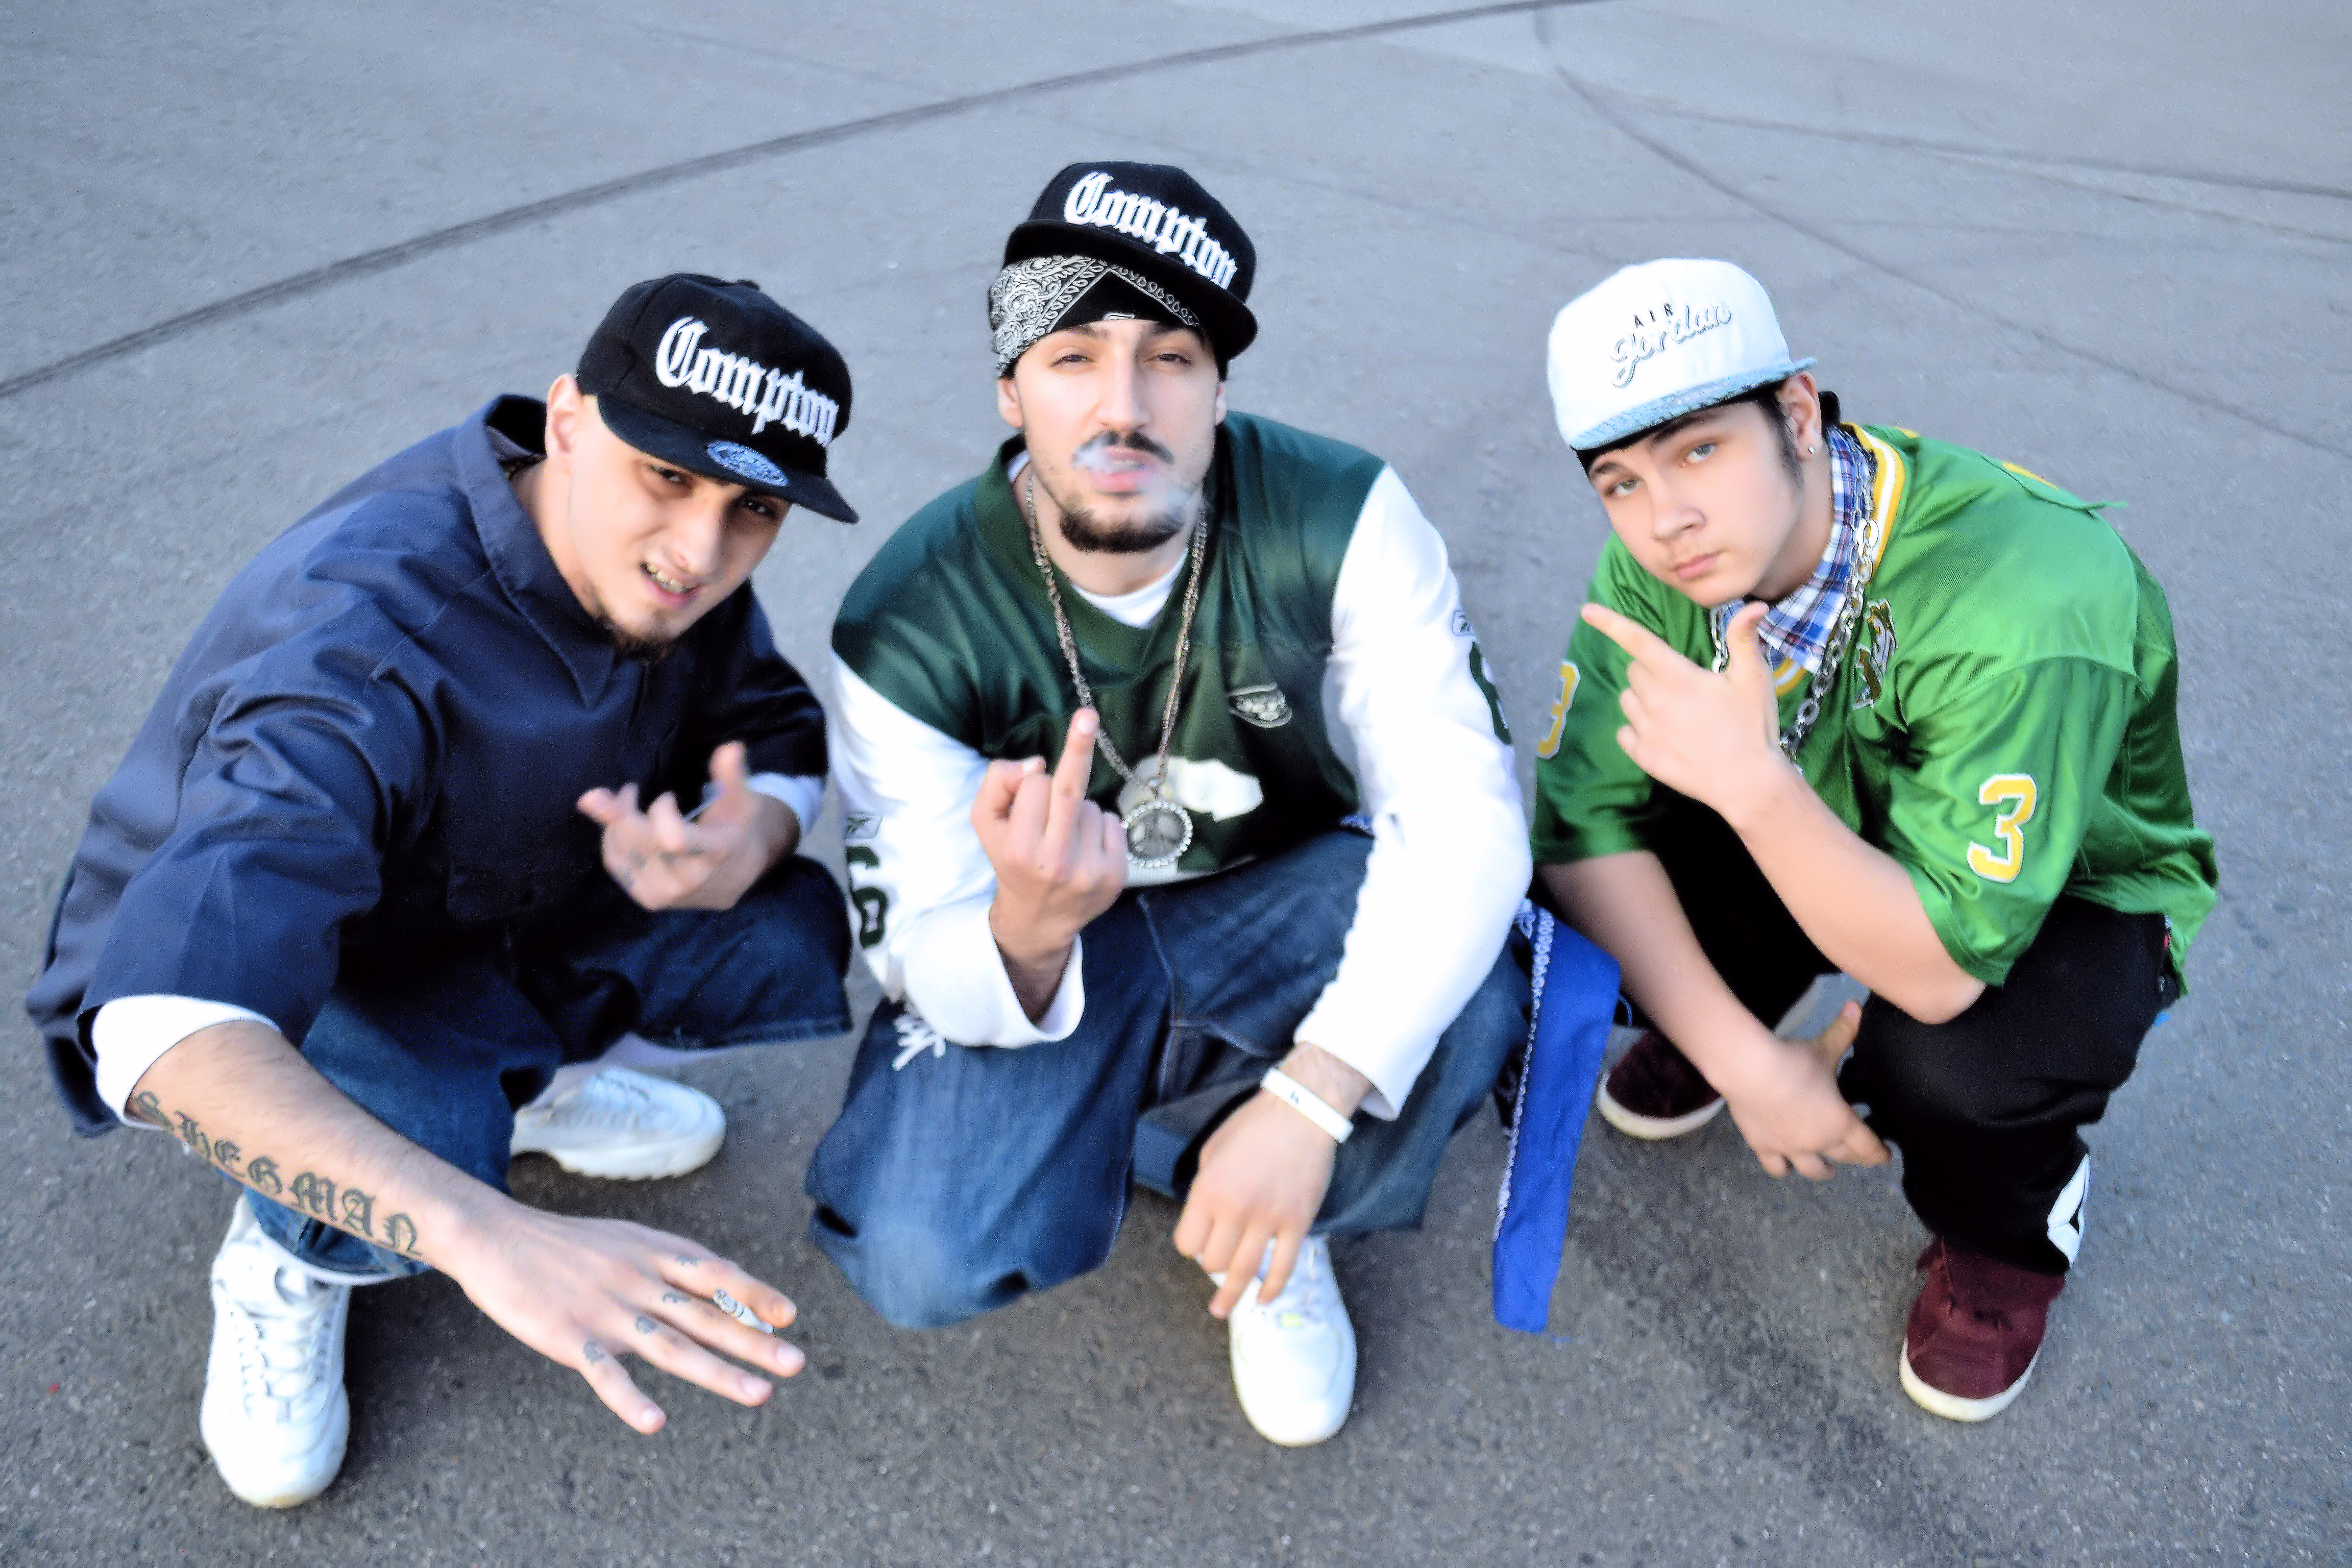
rap, hiphop, gangstarap, music, rapper, gangsta, life, world, people, russia, fun, cool, footwear, leg, photography, headgear, recreation, cap, finger, team, shoe